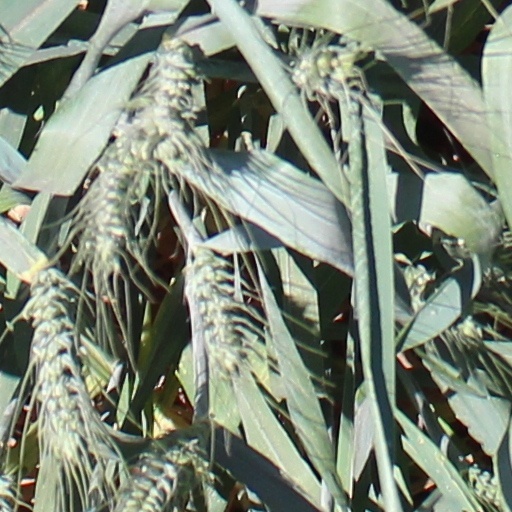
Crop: wheat